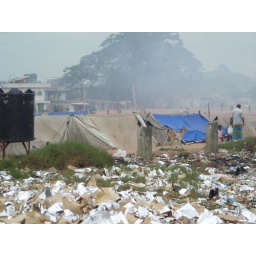
Cricket field in distance, water tank and goats in &amp;quot;trash village&amp;quot;